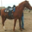
Label: horse